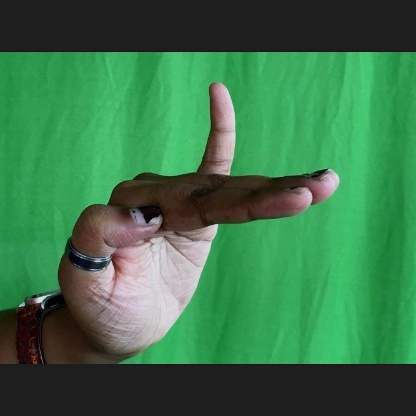
Mudra: Hamsapaksha